Alpena Flyer

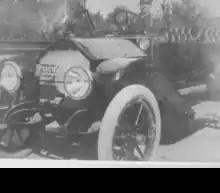
An Alpena Flyer in 1912

The Alpena Flyer was produced as a standard touring car for 4 or 5 passengers; a four-door, 5 passenger touring car; and a roadster. Prices for the 1911 Alpena Flyer standard touring car was $1450; the four-door, 5 passenger car was $1600; and the roadster was $1450.